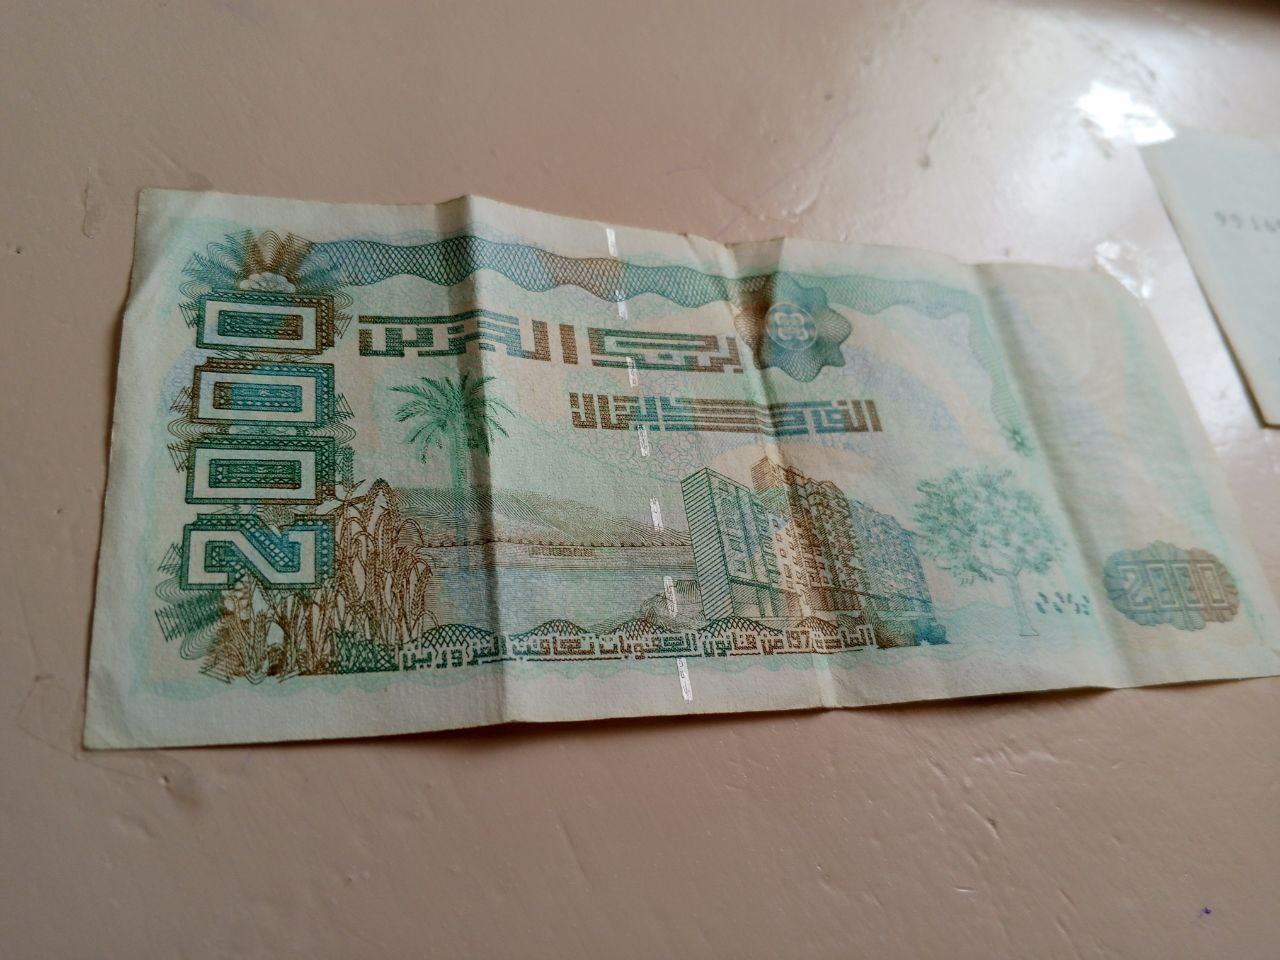
Denomination: 2000DZD